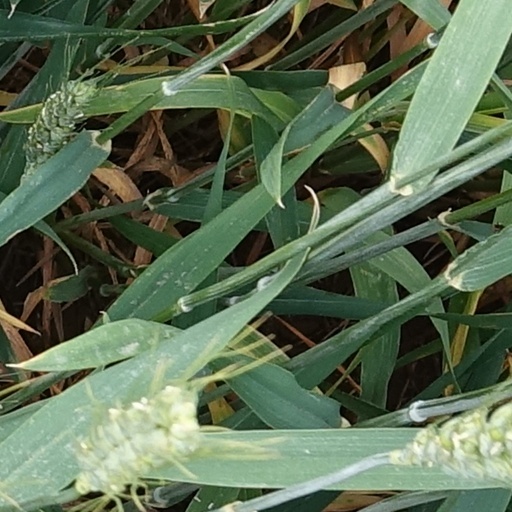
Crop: wheat